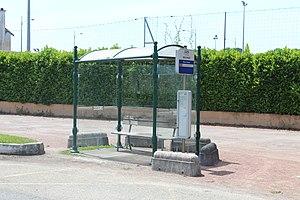
Arrêt Place Touton à Replonges.
Replonges est une commune française située dans le département de l'Ain, en région Auvergne-Rhône-Alpes.